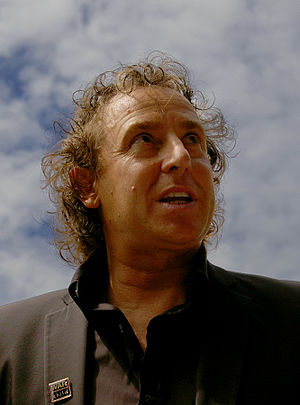
Marco Borsato
Marco Borsato 2007
Marco Roberto Borsato er en nederlandsk sanger og skuespiller.